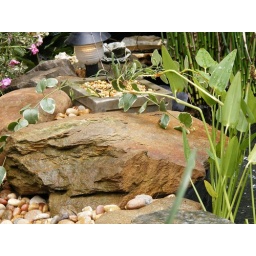
We found this rock in the mountains